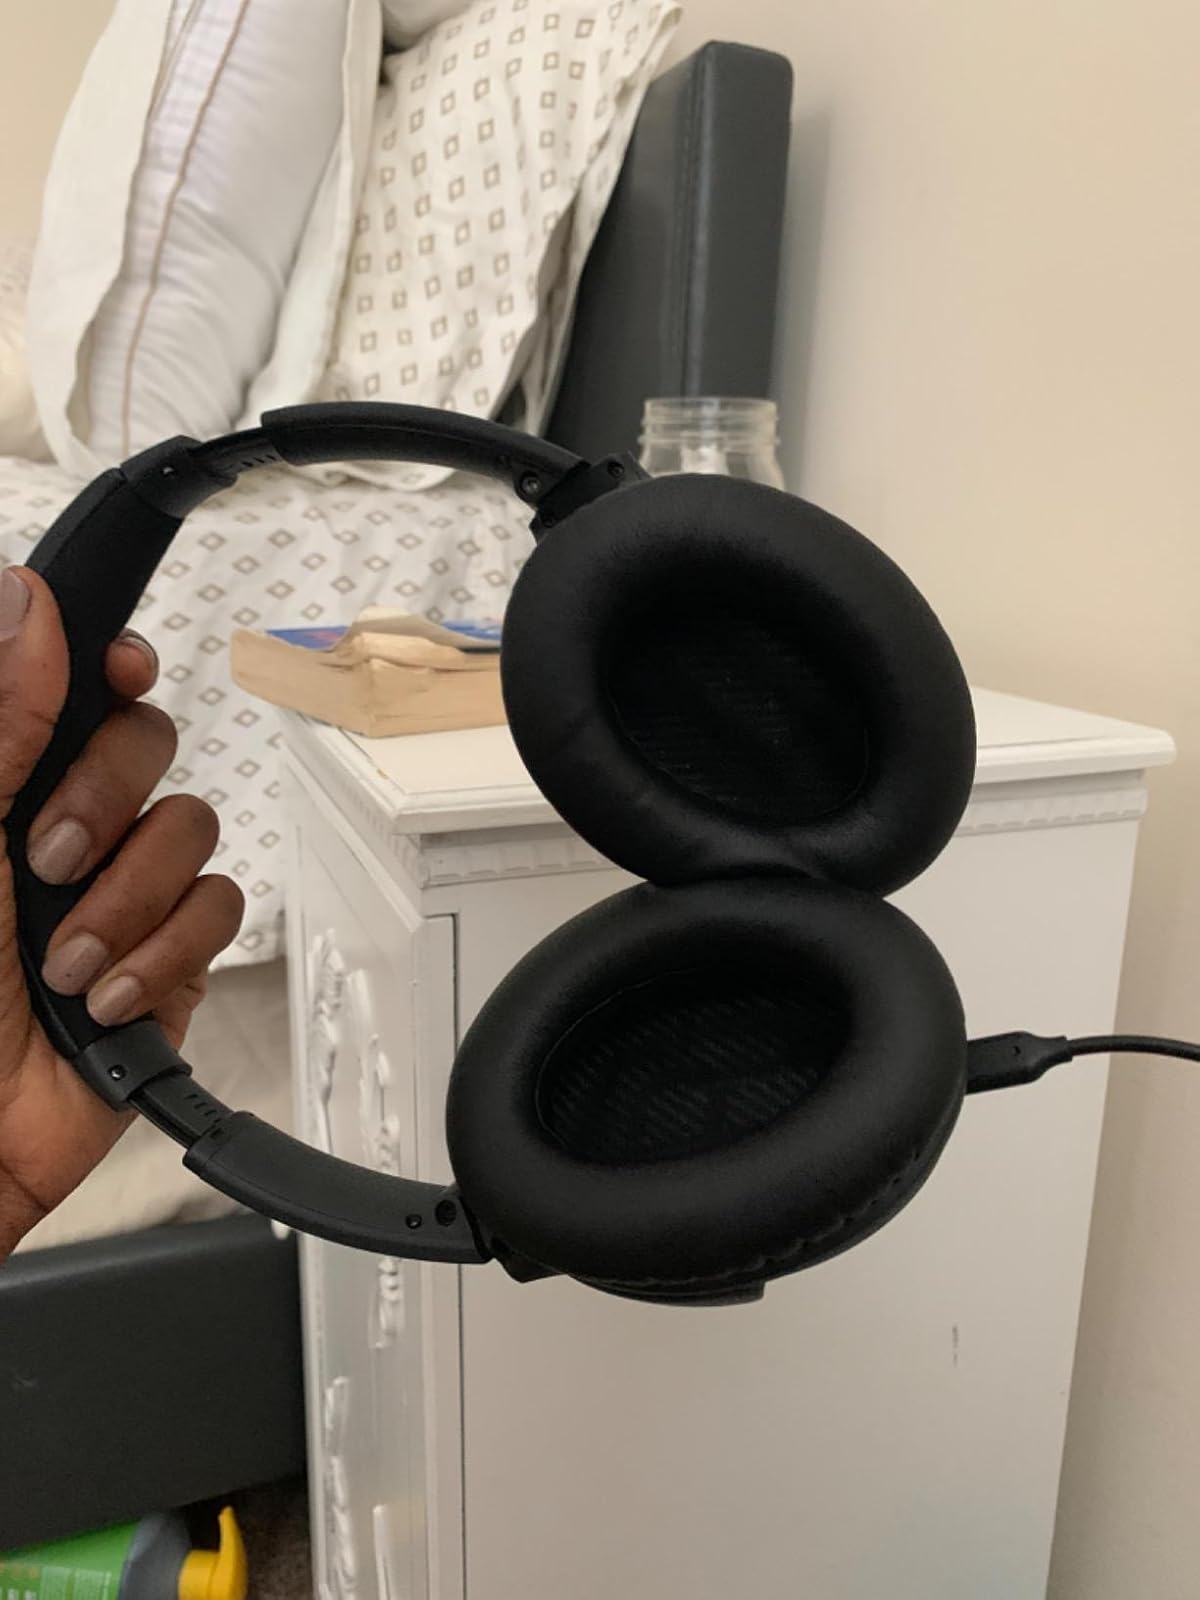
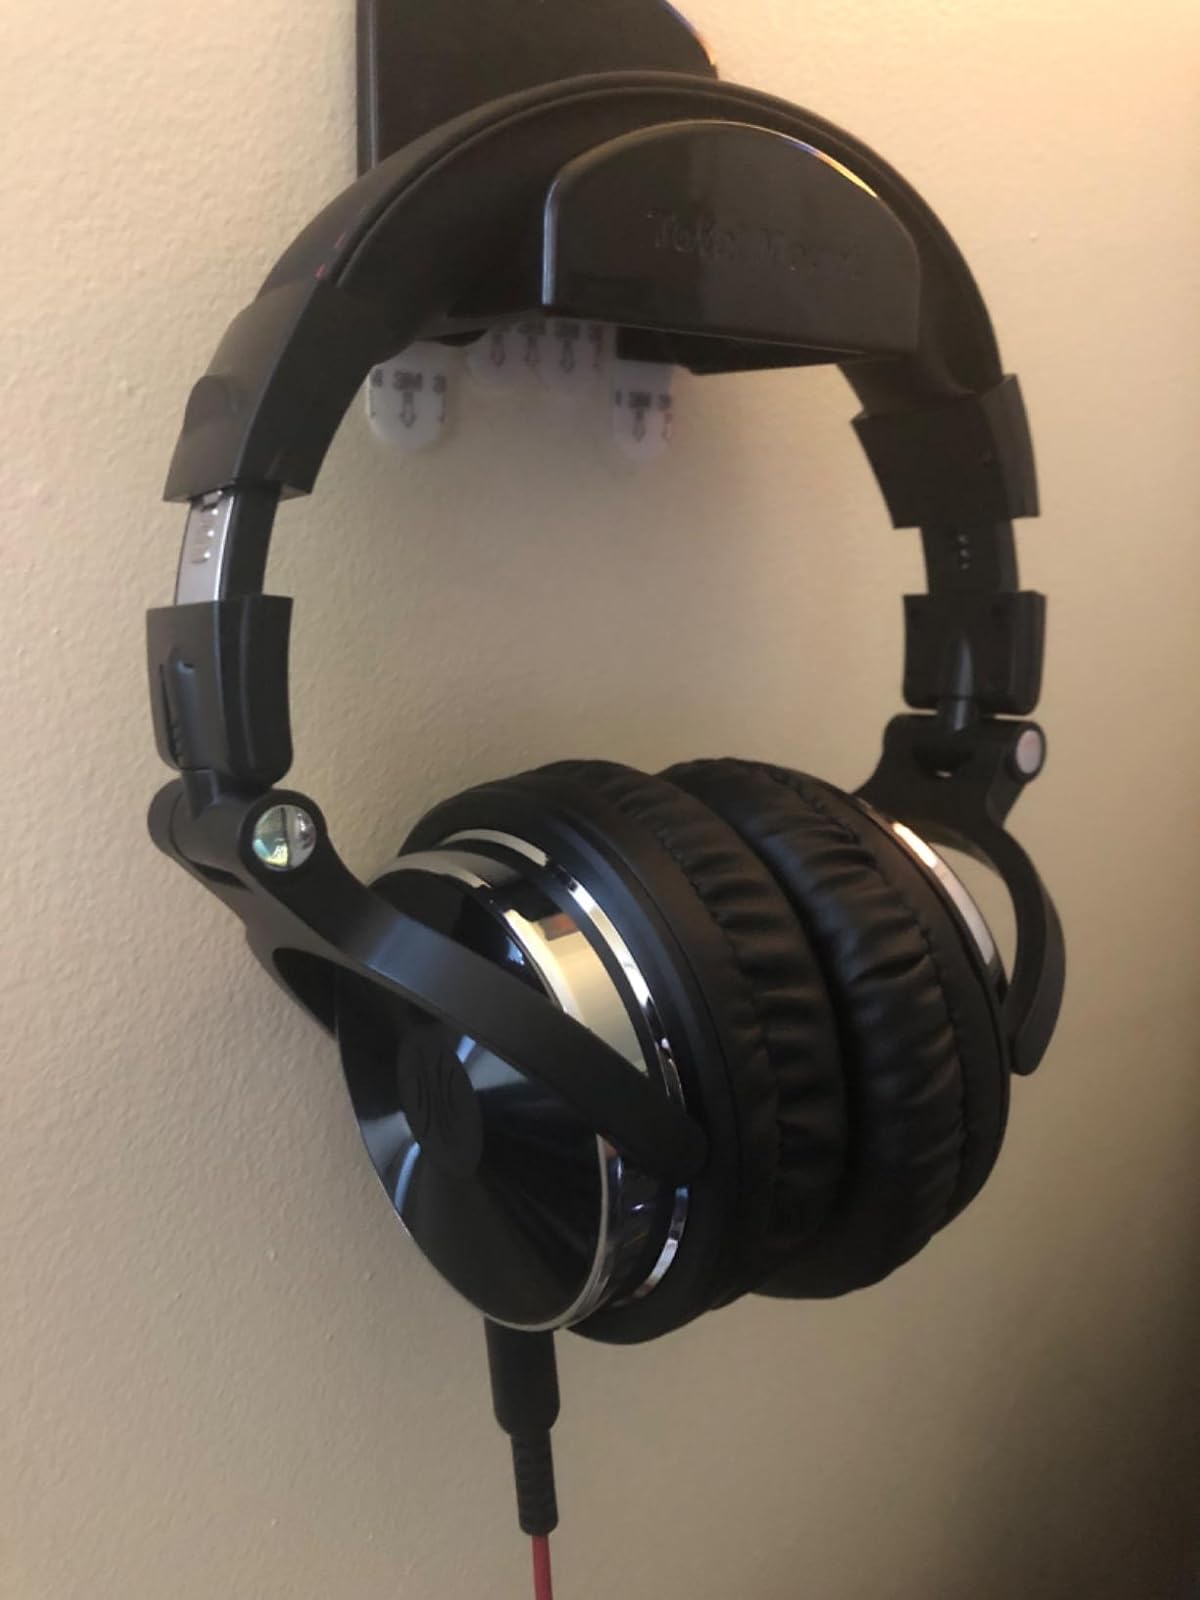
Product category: headphones
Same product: no